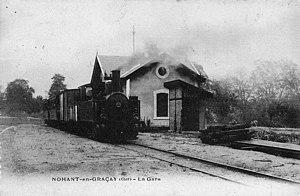
Les Tramways de l'Indre étaient une compagnie de chemins de fer secondaires qui desservit le département éponyme entre les années 1900 jusqu'à la Seconde Guerre mondiale.